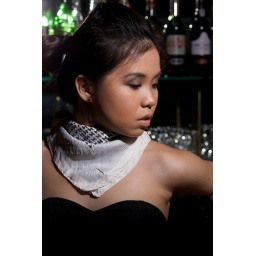
Bare quadra A head camera right, reflected in mirror behind bar